Taylor Martinez

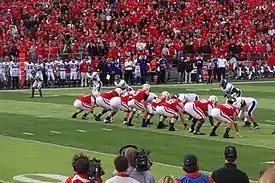
Martinez about to take a snap against Northwestern in 2011

After a three-way position battle, Martinez emerged over sophomore Cody Green and senior Zac Lee for the majority of the 2010 season as the University of Nebraska's starting quarterback. In October, Martinez was named as a semi-finalist for the Davey O'Brien Award.